McGeachie

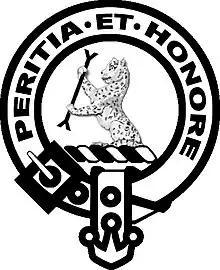
Crest badge: A leopard sejant rampant proper grasping with the forepaws a weaver's ell measure sable. Motto: ('Skill and Honour').

MacGeachie, MacGeachy, MacKeachie. From Irish , an Ulster variant of . M'Gachie in Bordland, 1684. Neil M'Gechie in Portadow, Kilchenzie parish, 1686 (Argyll). Robert M'Keachie in Darnow 1711 (Wigtown). MacKeachie, MacEachaidh. Robert M'Keachie in Darnow, 1711 (Wigtown). In 1684, the name appears as McCeachie, McCheachie, McKeachie, McKeachy (and without Mac as Keachy, Cachie, Ceachie, Kaachie, Kachie, Kechie) (Parish).